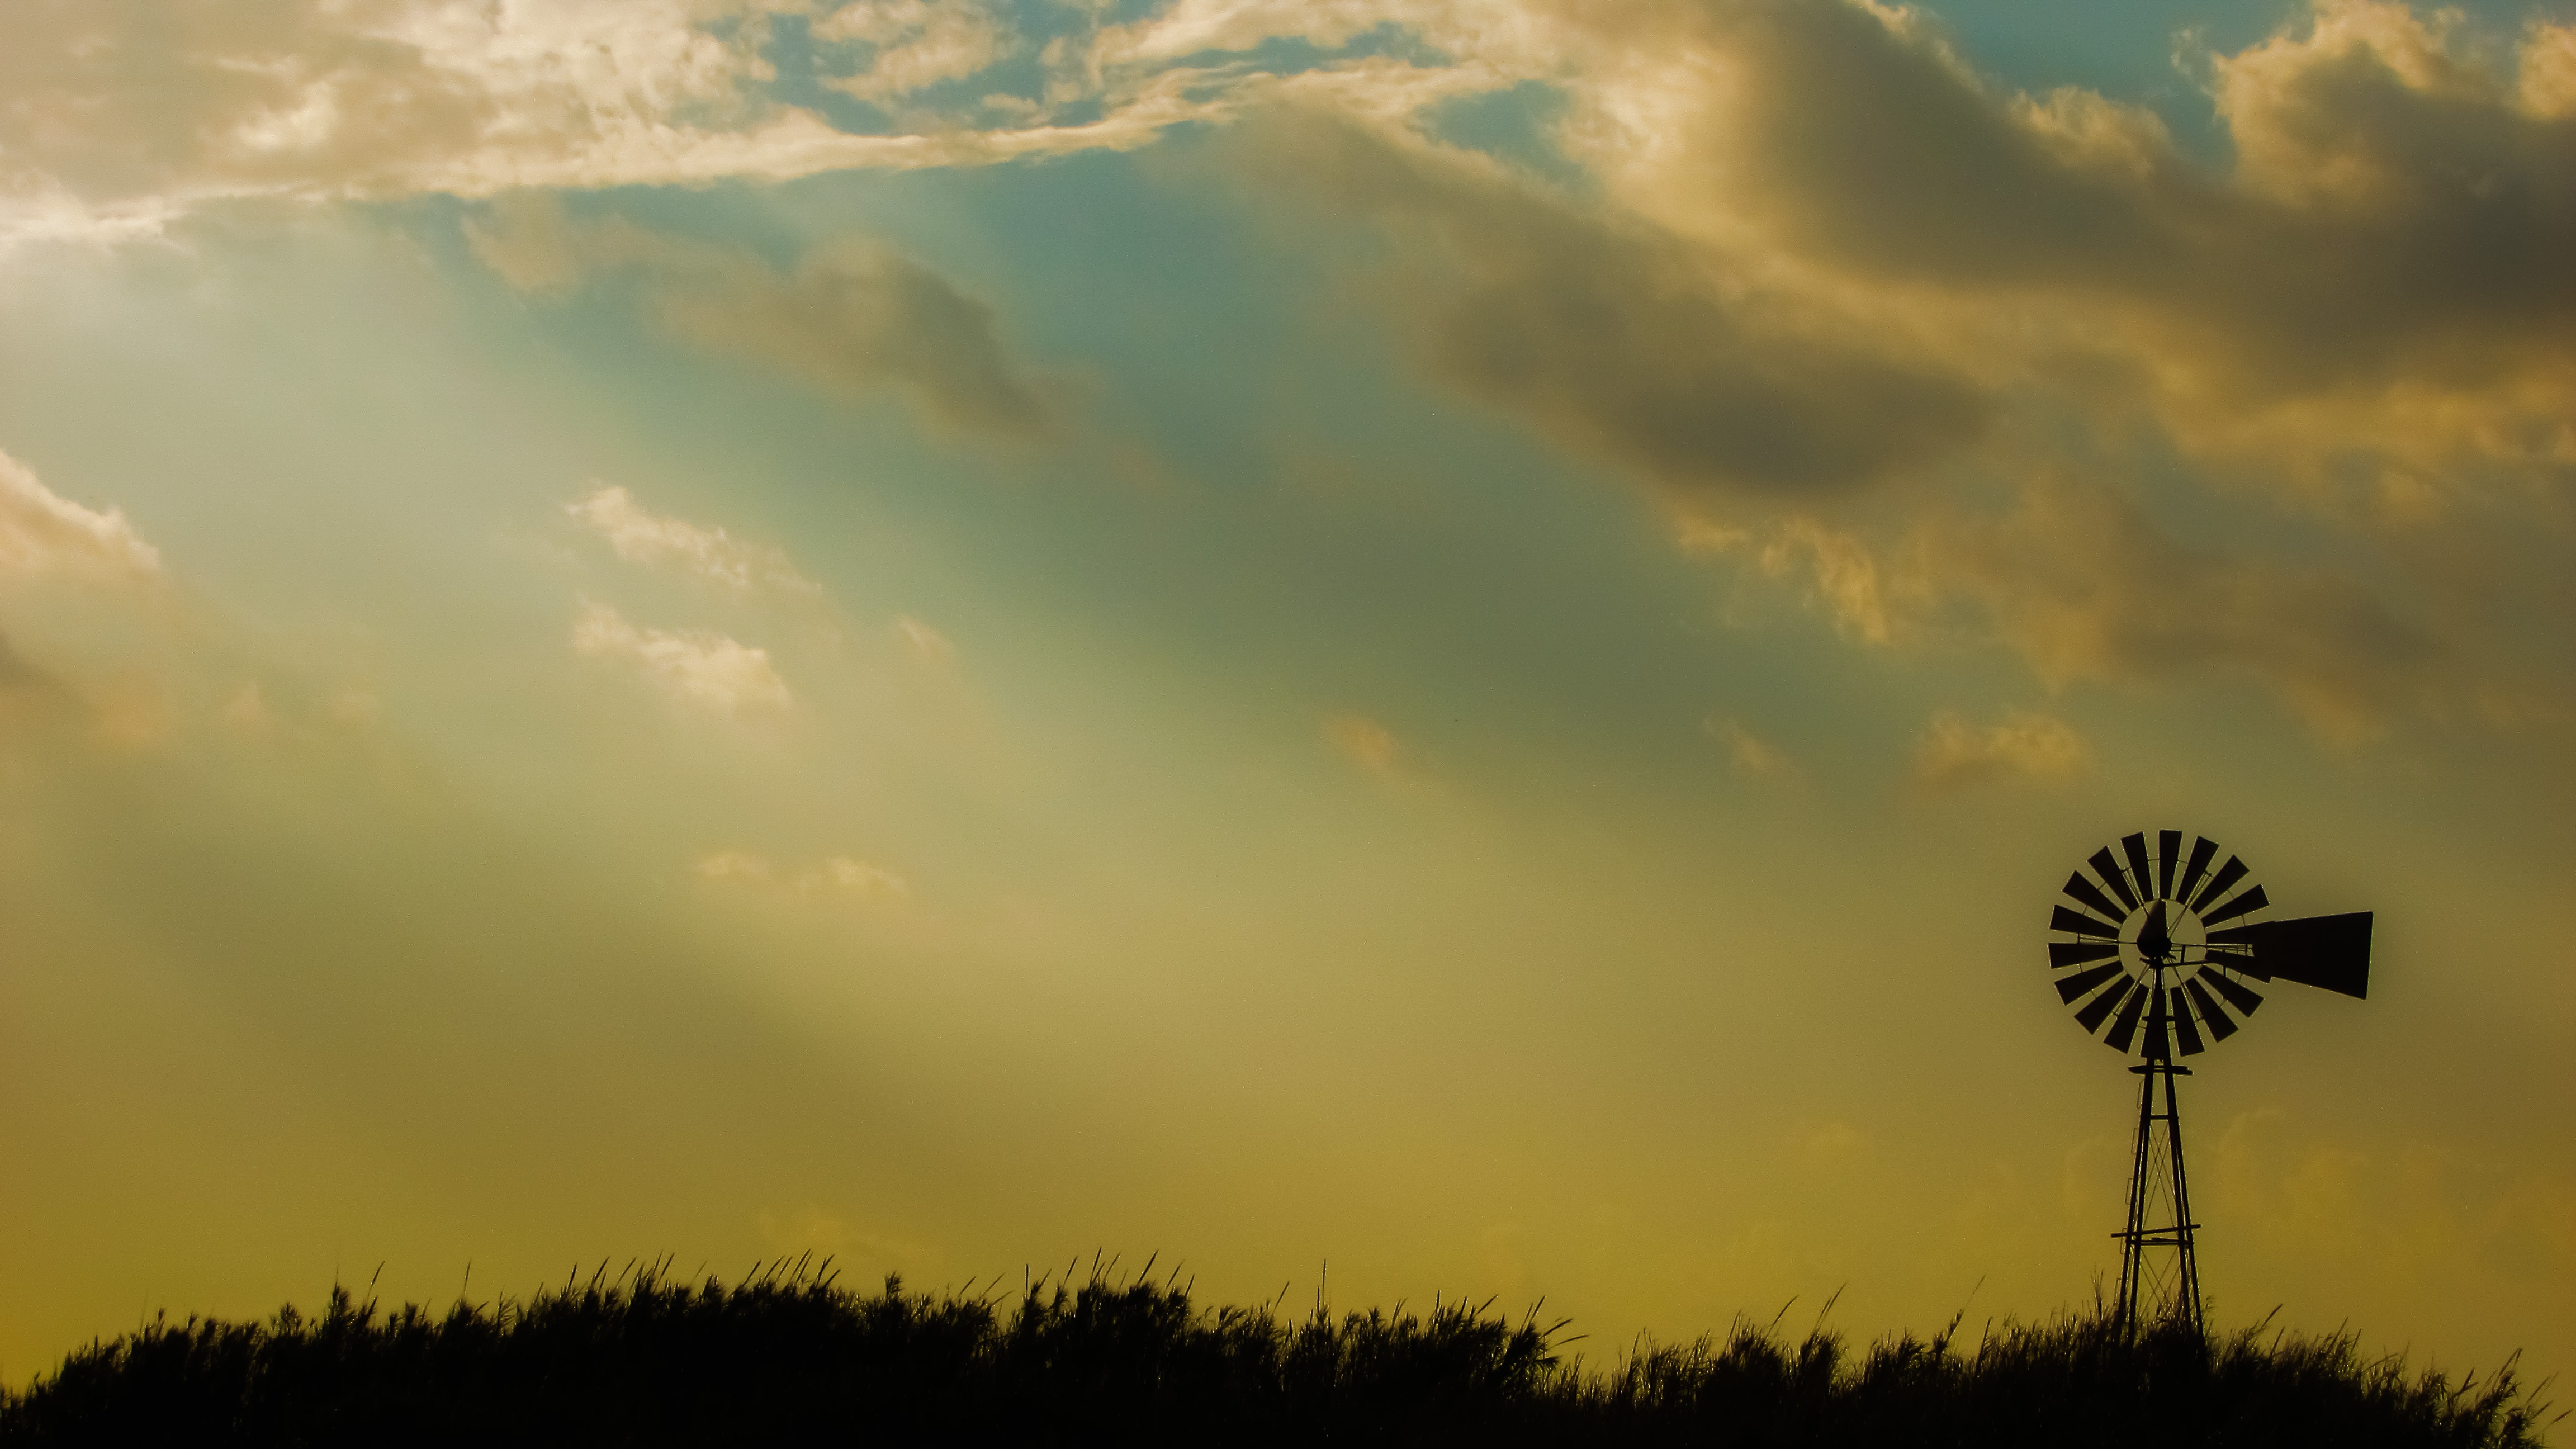
tree, nature, horizon, cloud, sky, sun, sunrise, sunset, field, prairie, countryside, sunlight, morning, windmill, wind, dawn, atmosphere, dusk, evening, plain, clouds, afternoon, cyprus, meteorological phenomenon, atmospheric phenomenon